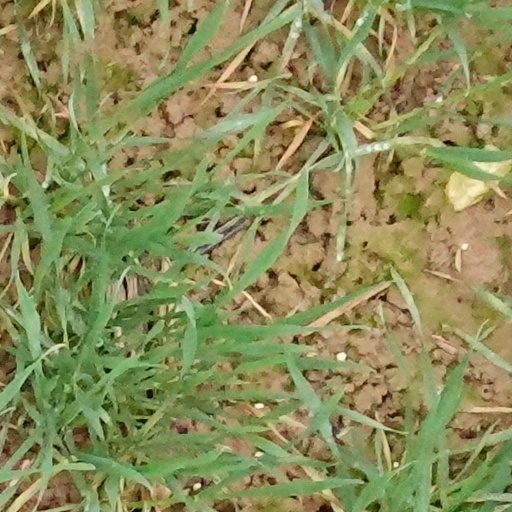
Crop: wheat